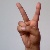
The image shows a hand gesture representing the letter 'V' in Indian Sign Language.